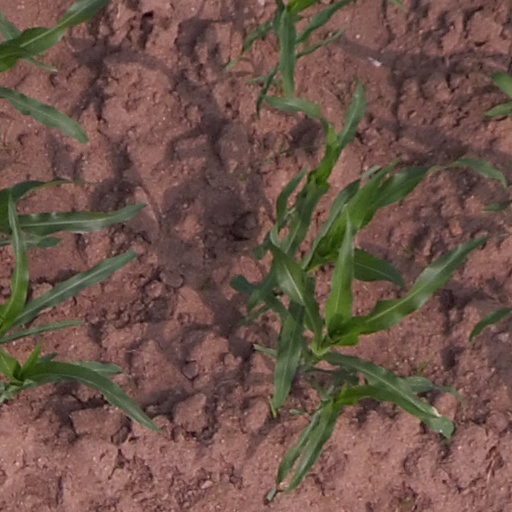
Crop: maize; corn